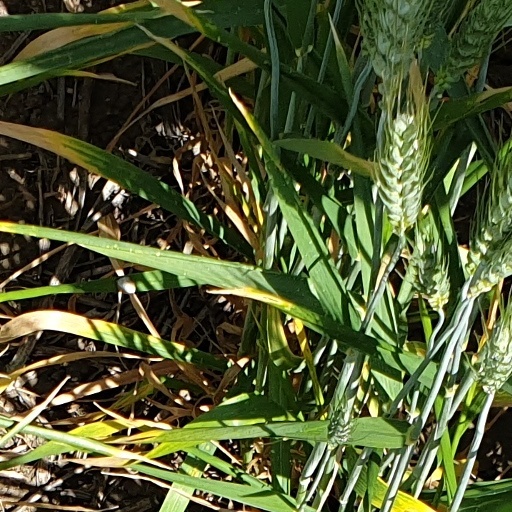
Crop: wheat